Tropical Storm Allison (1989)

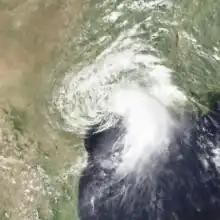
Tropical Storm Allison at peak intensity making landfall in Texas on June 26

Tropical Storm Allison was a tropical cyclone that produced severe flooding in the southern United States. The second tropical cyclone and the first named storm of the 1989 Atlantic hurricane season, Allison formed on June 24 in the northwestern Gulf of Mexico. Development of Allison was a result of the interaction of a tropical wave and the remnants of Pacific hurricane Hurricane Cosme. It moved south and became a tropical storm on June 26. By June 27, Allison made landfall near Freeport, Texas. Allison quickly weakened to a tropical depression later that day, and transitioned into an extratropical cyclone on the following day. However, the storm's remnants persisted for another 10 days and meandered across the area, triggering flooding across the region, before dissipating on July 7.